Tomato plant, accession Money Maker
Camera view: tilt-top (135 deg); turntable rotation: 300 degrees
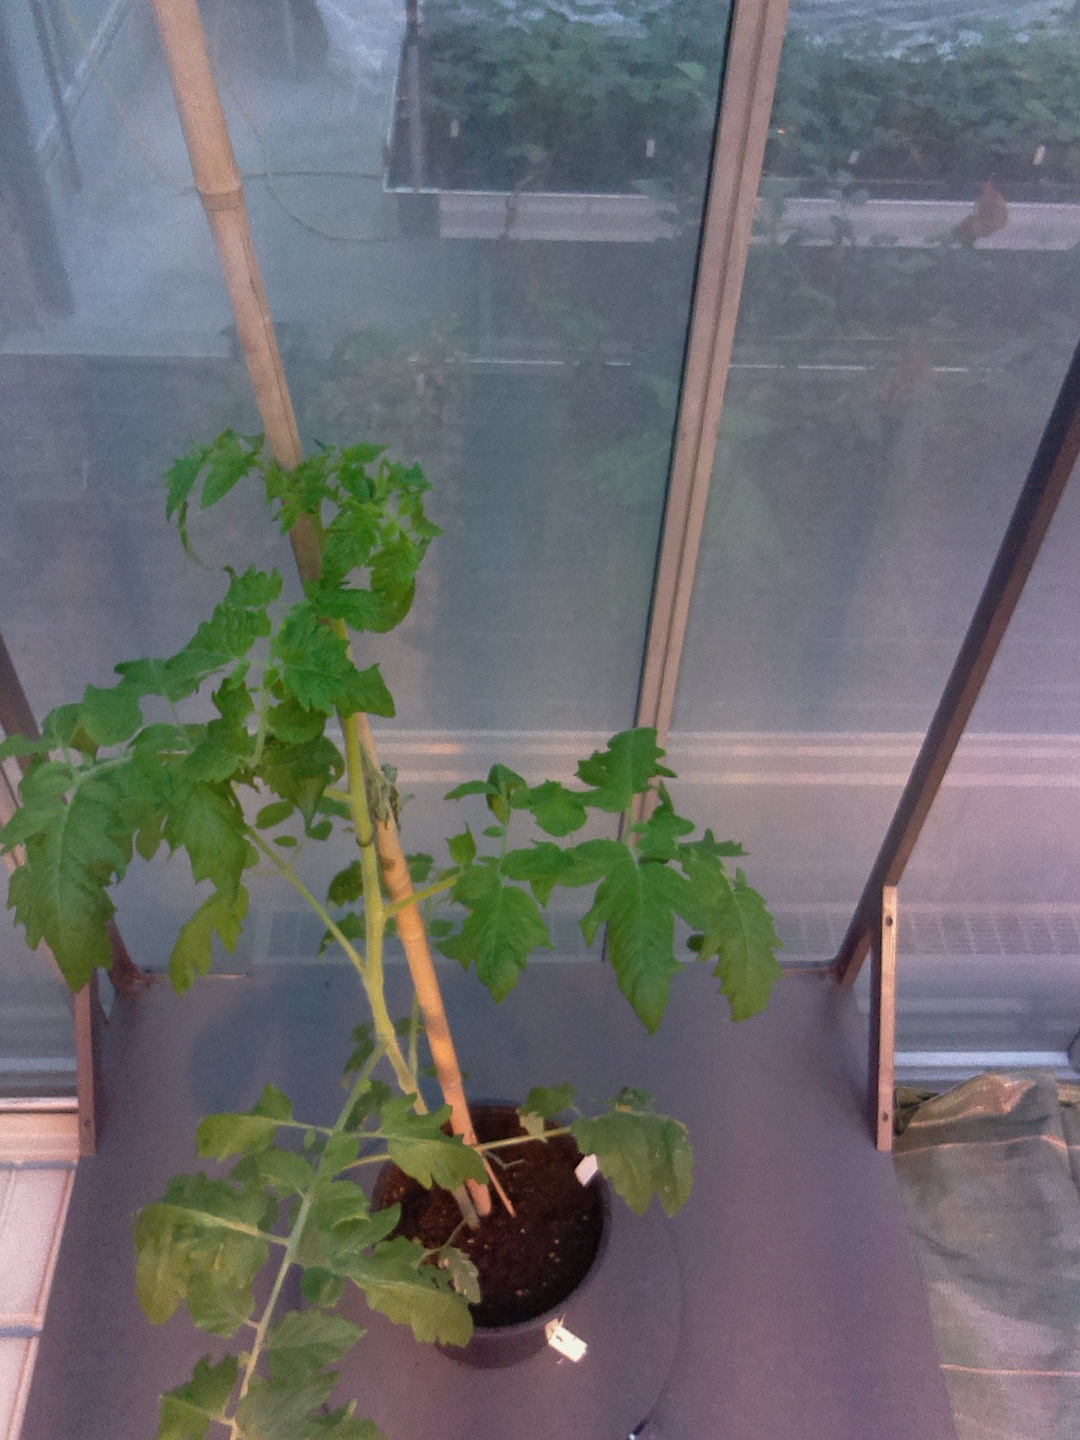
BBCH growth stage 16: 12 of true leaves visible